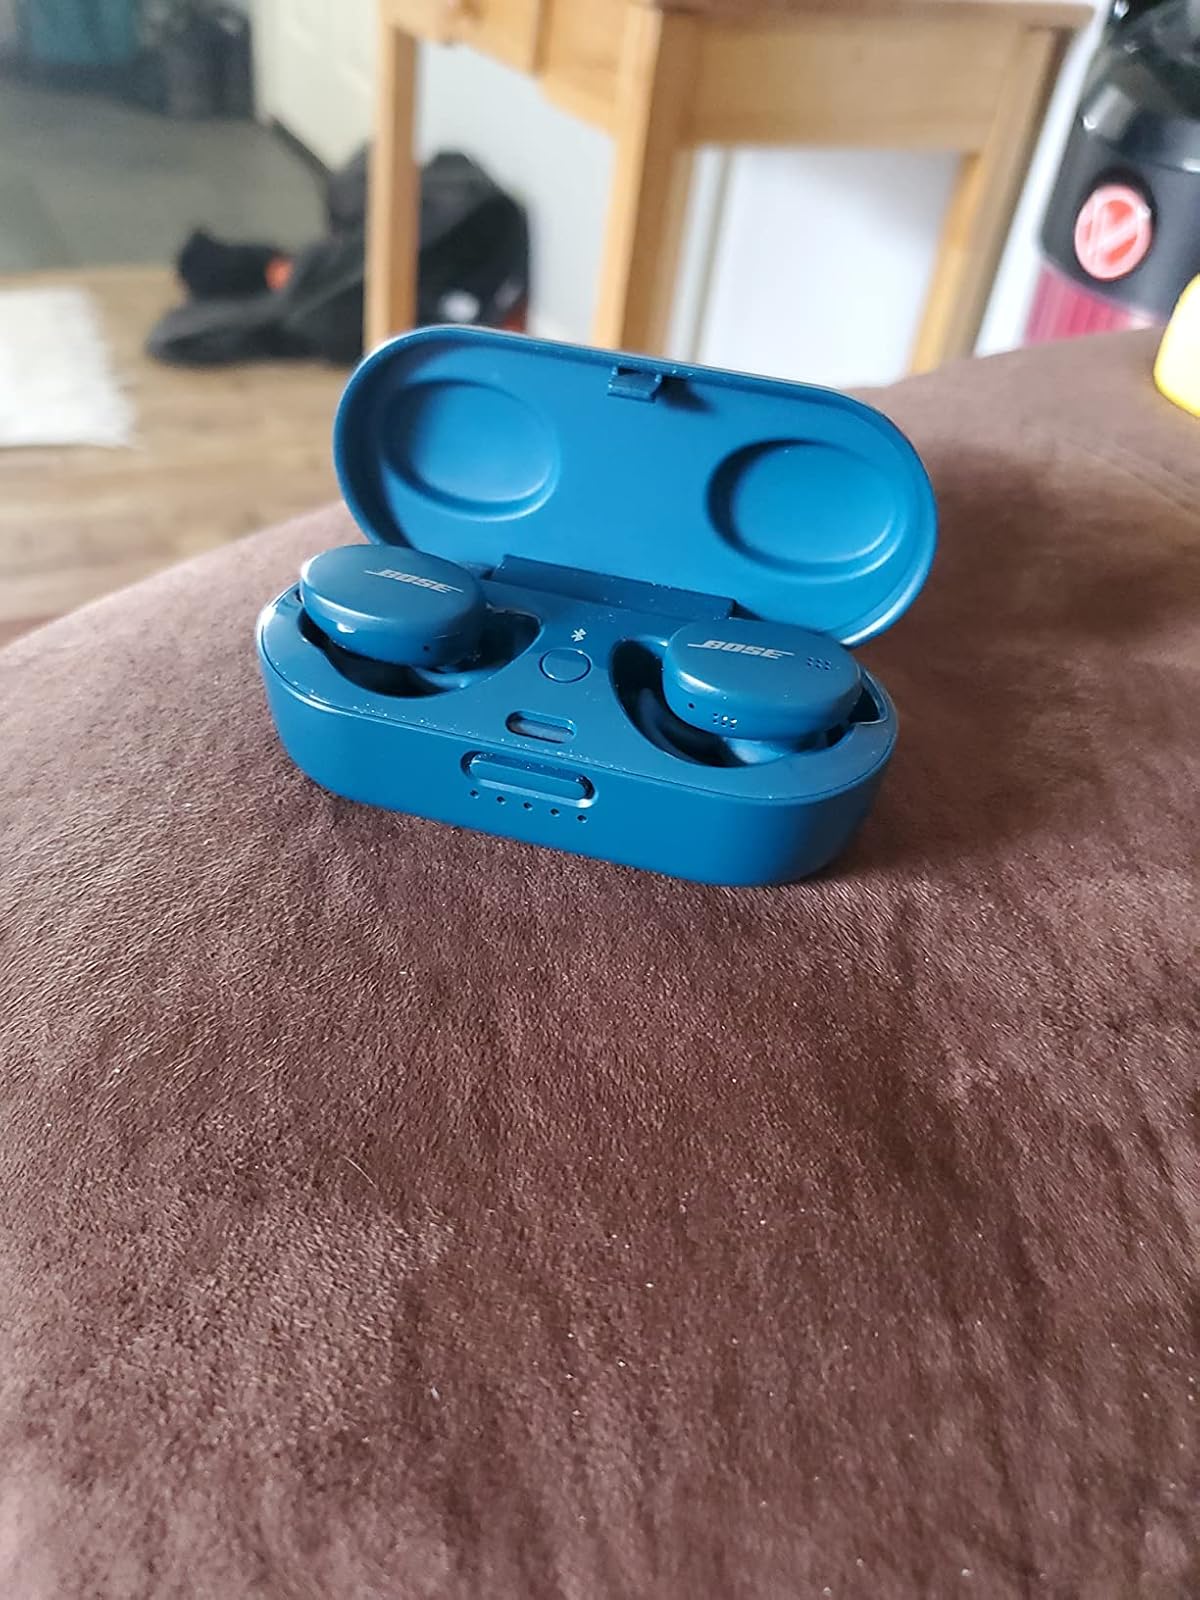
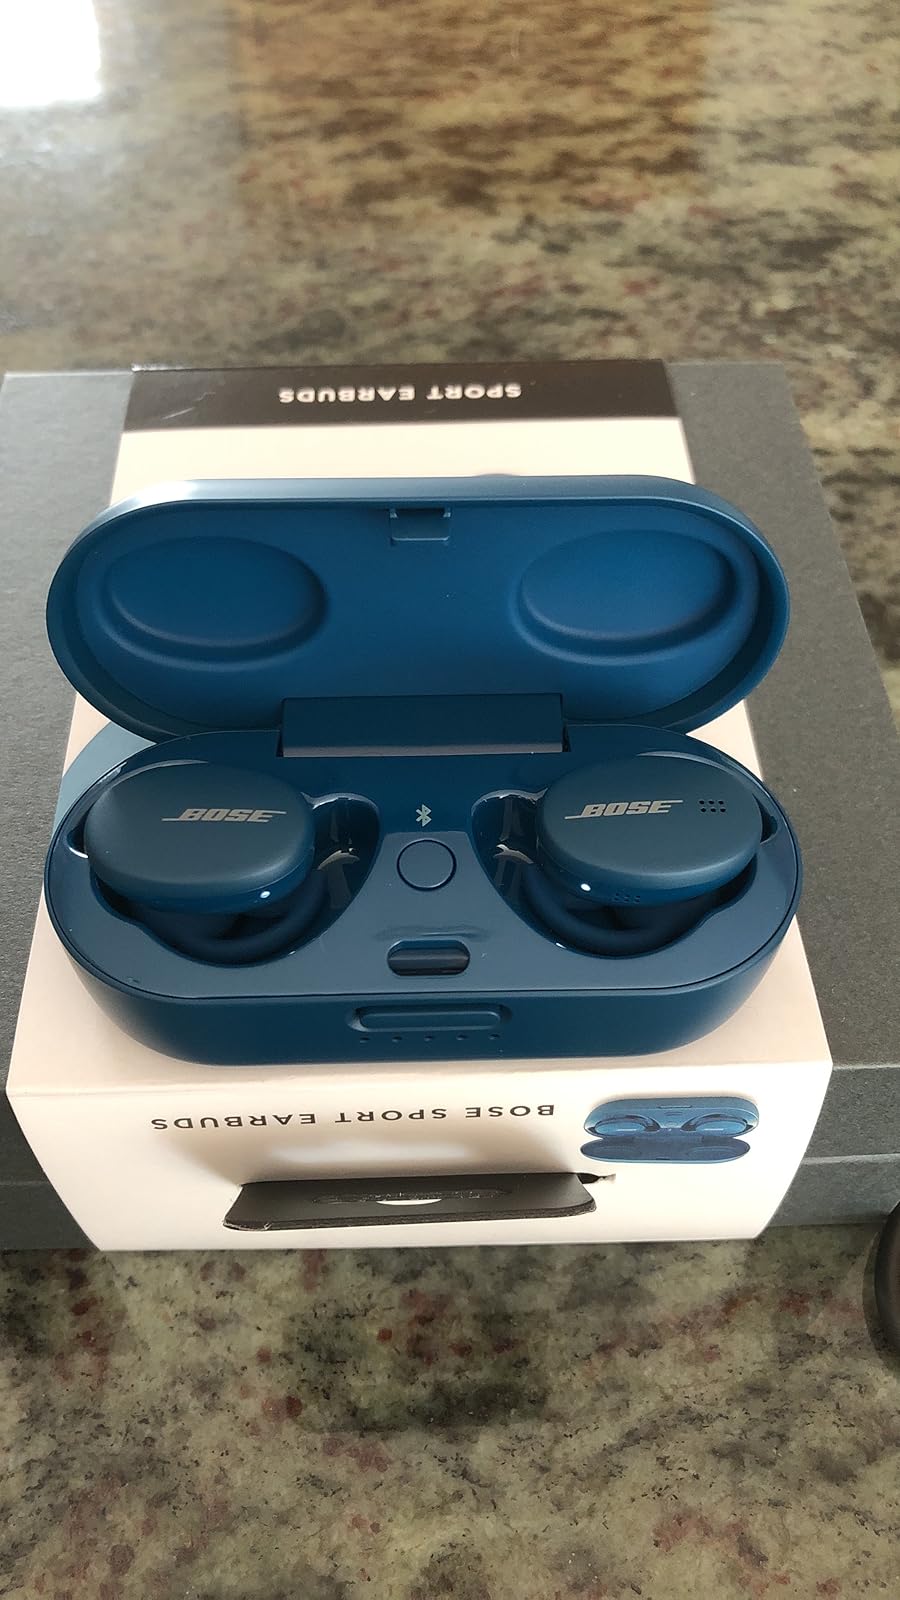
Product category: earbuds
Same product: yes